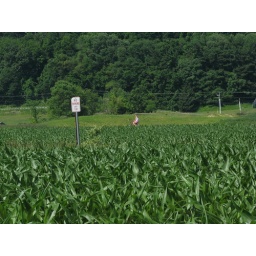
No parking sign in middle of corn field near bike trail in north Newark